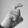
ASL letter: X